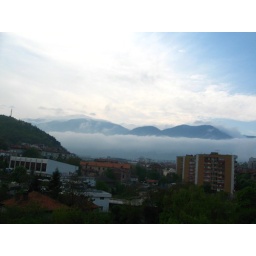
The clouds hanging down by the ground in Dupnitsa